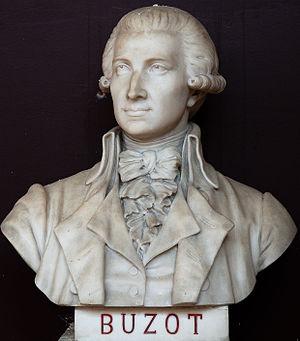
François Nicolas Léonard Buzot, né le 1ᵉʳ mars 1760 à Évreux et mort par suicide le 18 juin 1794 à Saint-Magne-de-Castillon, est un homme politique français connu pour son engagement pendant la Révolution. Il a été membre de l’Assemblée nationale constituante de 1789-1791 et député de l’Eure à la Convention nationale.